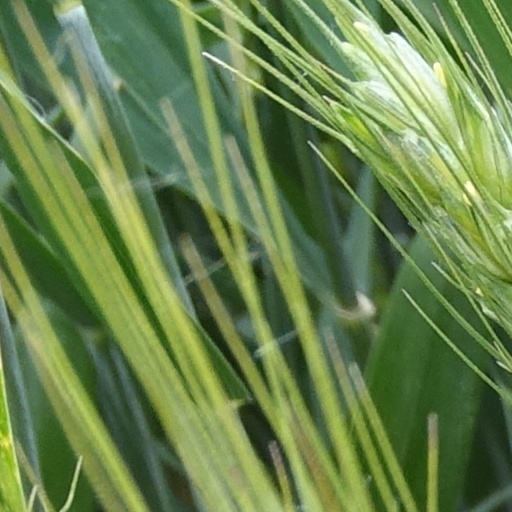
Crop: wheat